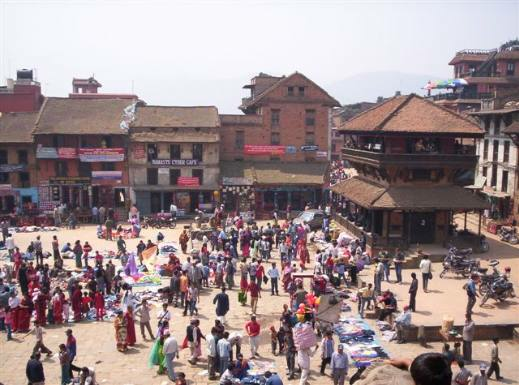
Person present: Yes